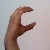
The image shows a hand gesture representing the letter 'C' in Indian Sign Language.